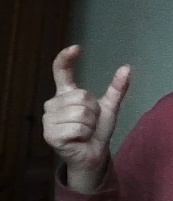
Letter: nun